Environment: real
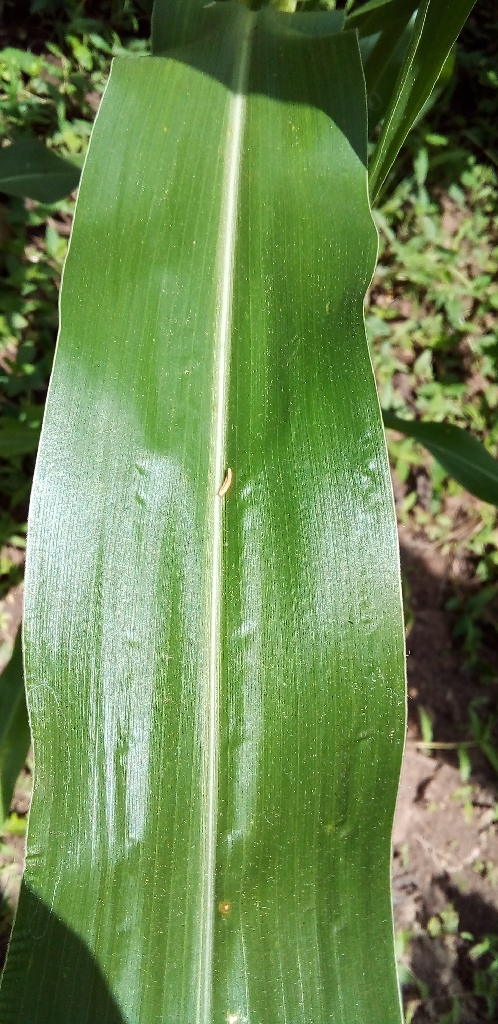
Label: healthy